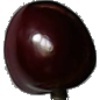
Label: Cherry 1